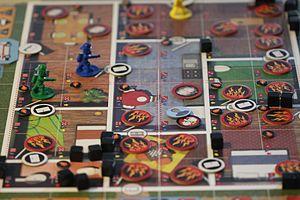
Un jeu coopératif ou jeu de coopération est un jeu de société dans lequel tous les joueurs gagnent ou perdent ensemble. Au lieu de jouer en opposition les uns contre les autres, les joueurs jouent conjointement ou ensemble pour réaliser un objectif commun, hors de tout esprit de compétition.